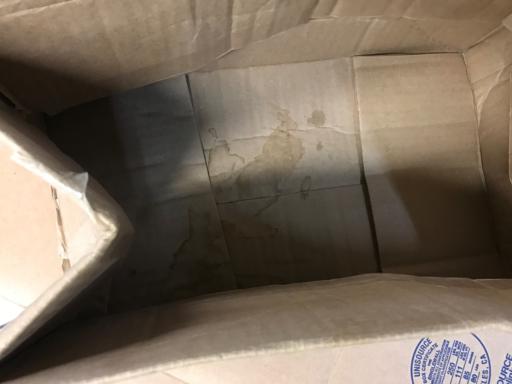
Waste category: cardboard